Ristella

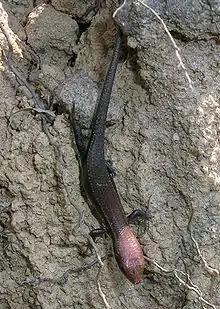
A "Ristella" from Dandeli in the Western Ghats.

Lizards of the genus "Ristella" share the following characters. The palatine and pterygoid bones are in contact on the median line of the palate, which is toothless. The palatine notch is small, far behind, corresponding to the posterior notch of the tongue. The teeth are conical. The eyelids are well developed, and are scaly. The ear-opening is distinct. The nostril is pierced in a single nasal scale. There are no supranasals. The prefrontals are small or coalesced. The frontoparietals and the interparietal are distinct. The limbs are well developed. The anterior limbs have four digits, and the posterior have five. The claws are completely retractile, each into a large compressed sheath formed of one large scale cleft beneath.